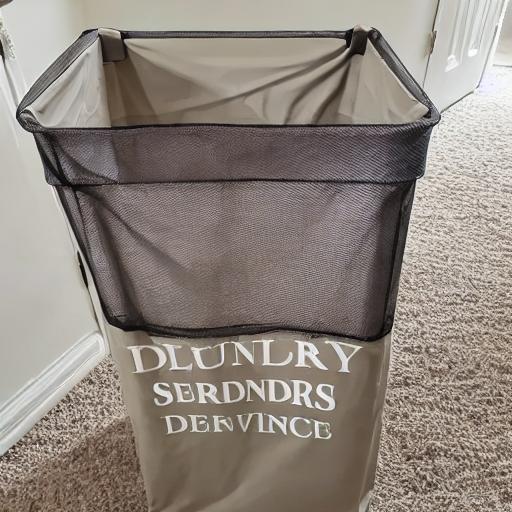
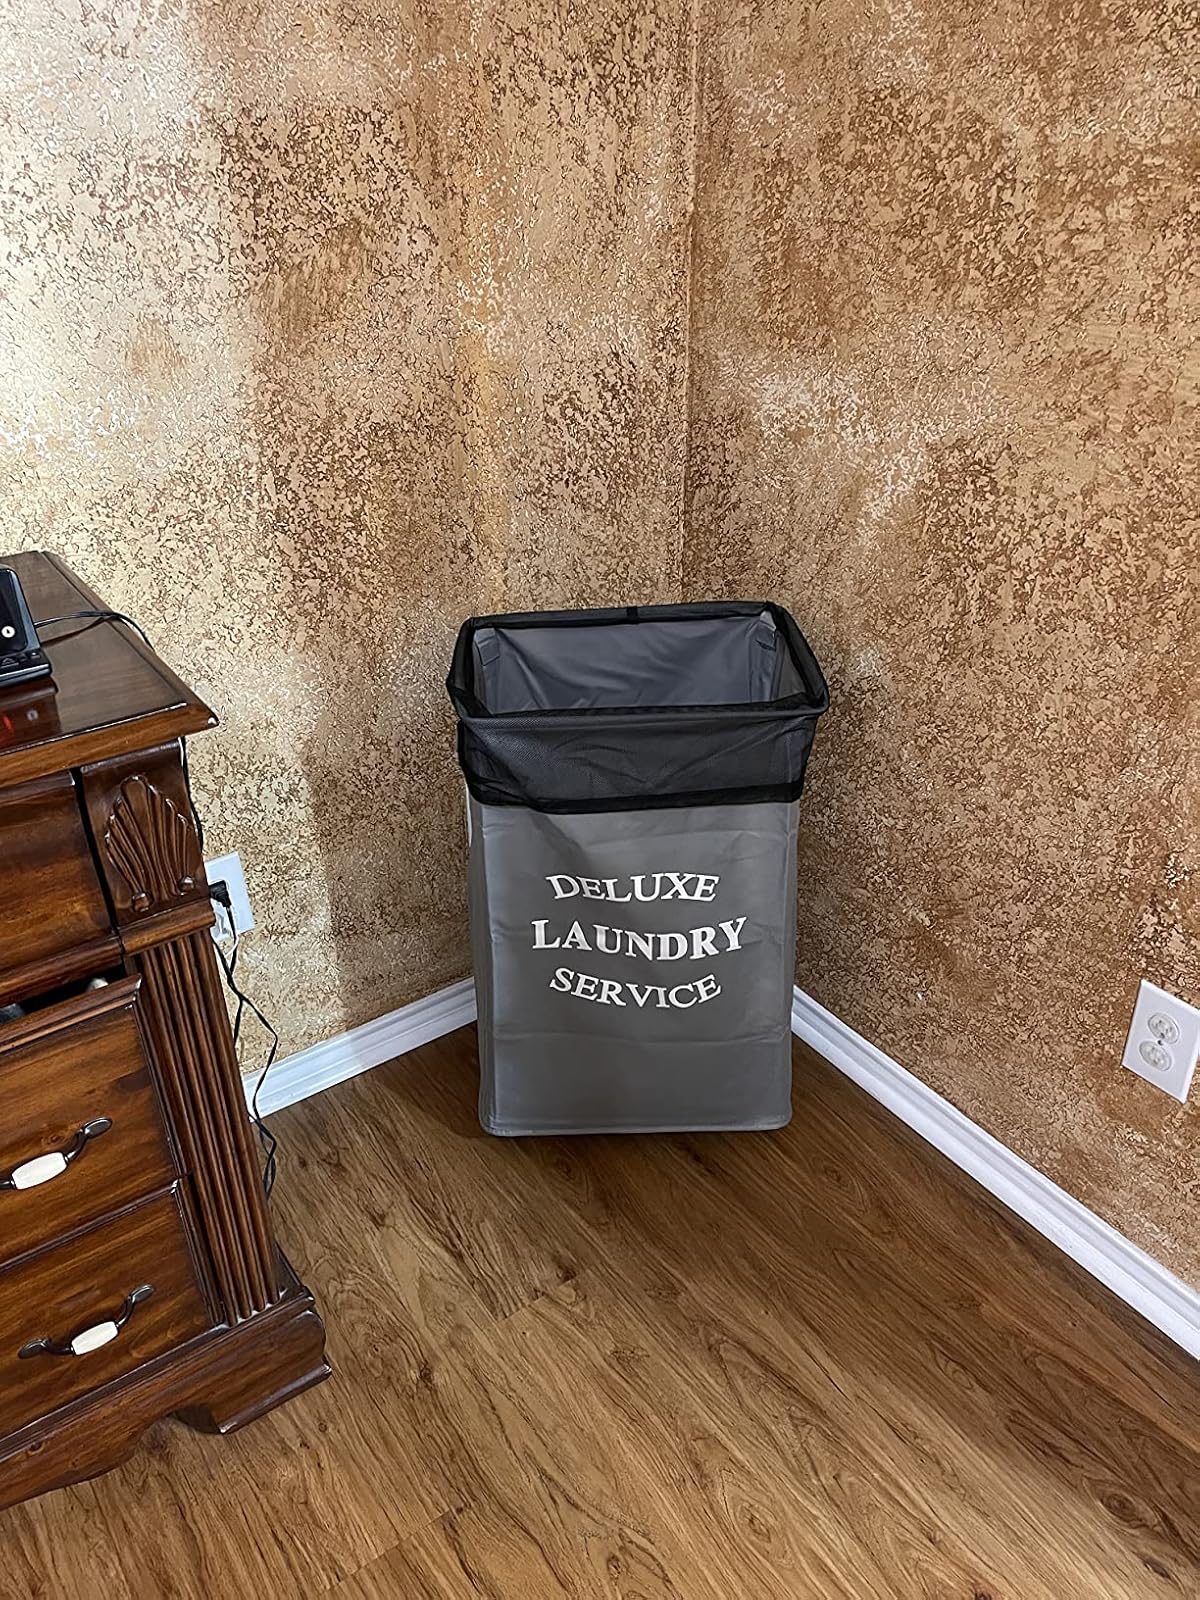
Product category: items_hamper
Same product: no